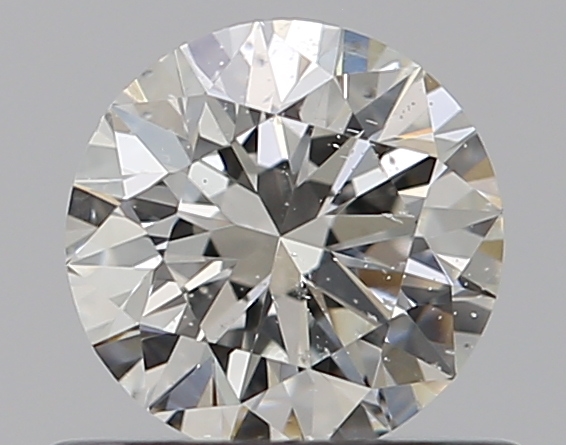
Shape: round
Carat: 0.5
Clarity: SI2
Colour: H
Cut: EX
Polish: EX
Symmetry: EX
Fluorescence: M
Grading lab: GIA
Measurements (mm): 5.08 x 5.11 x 3.16